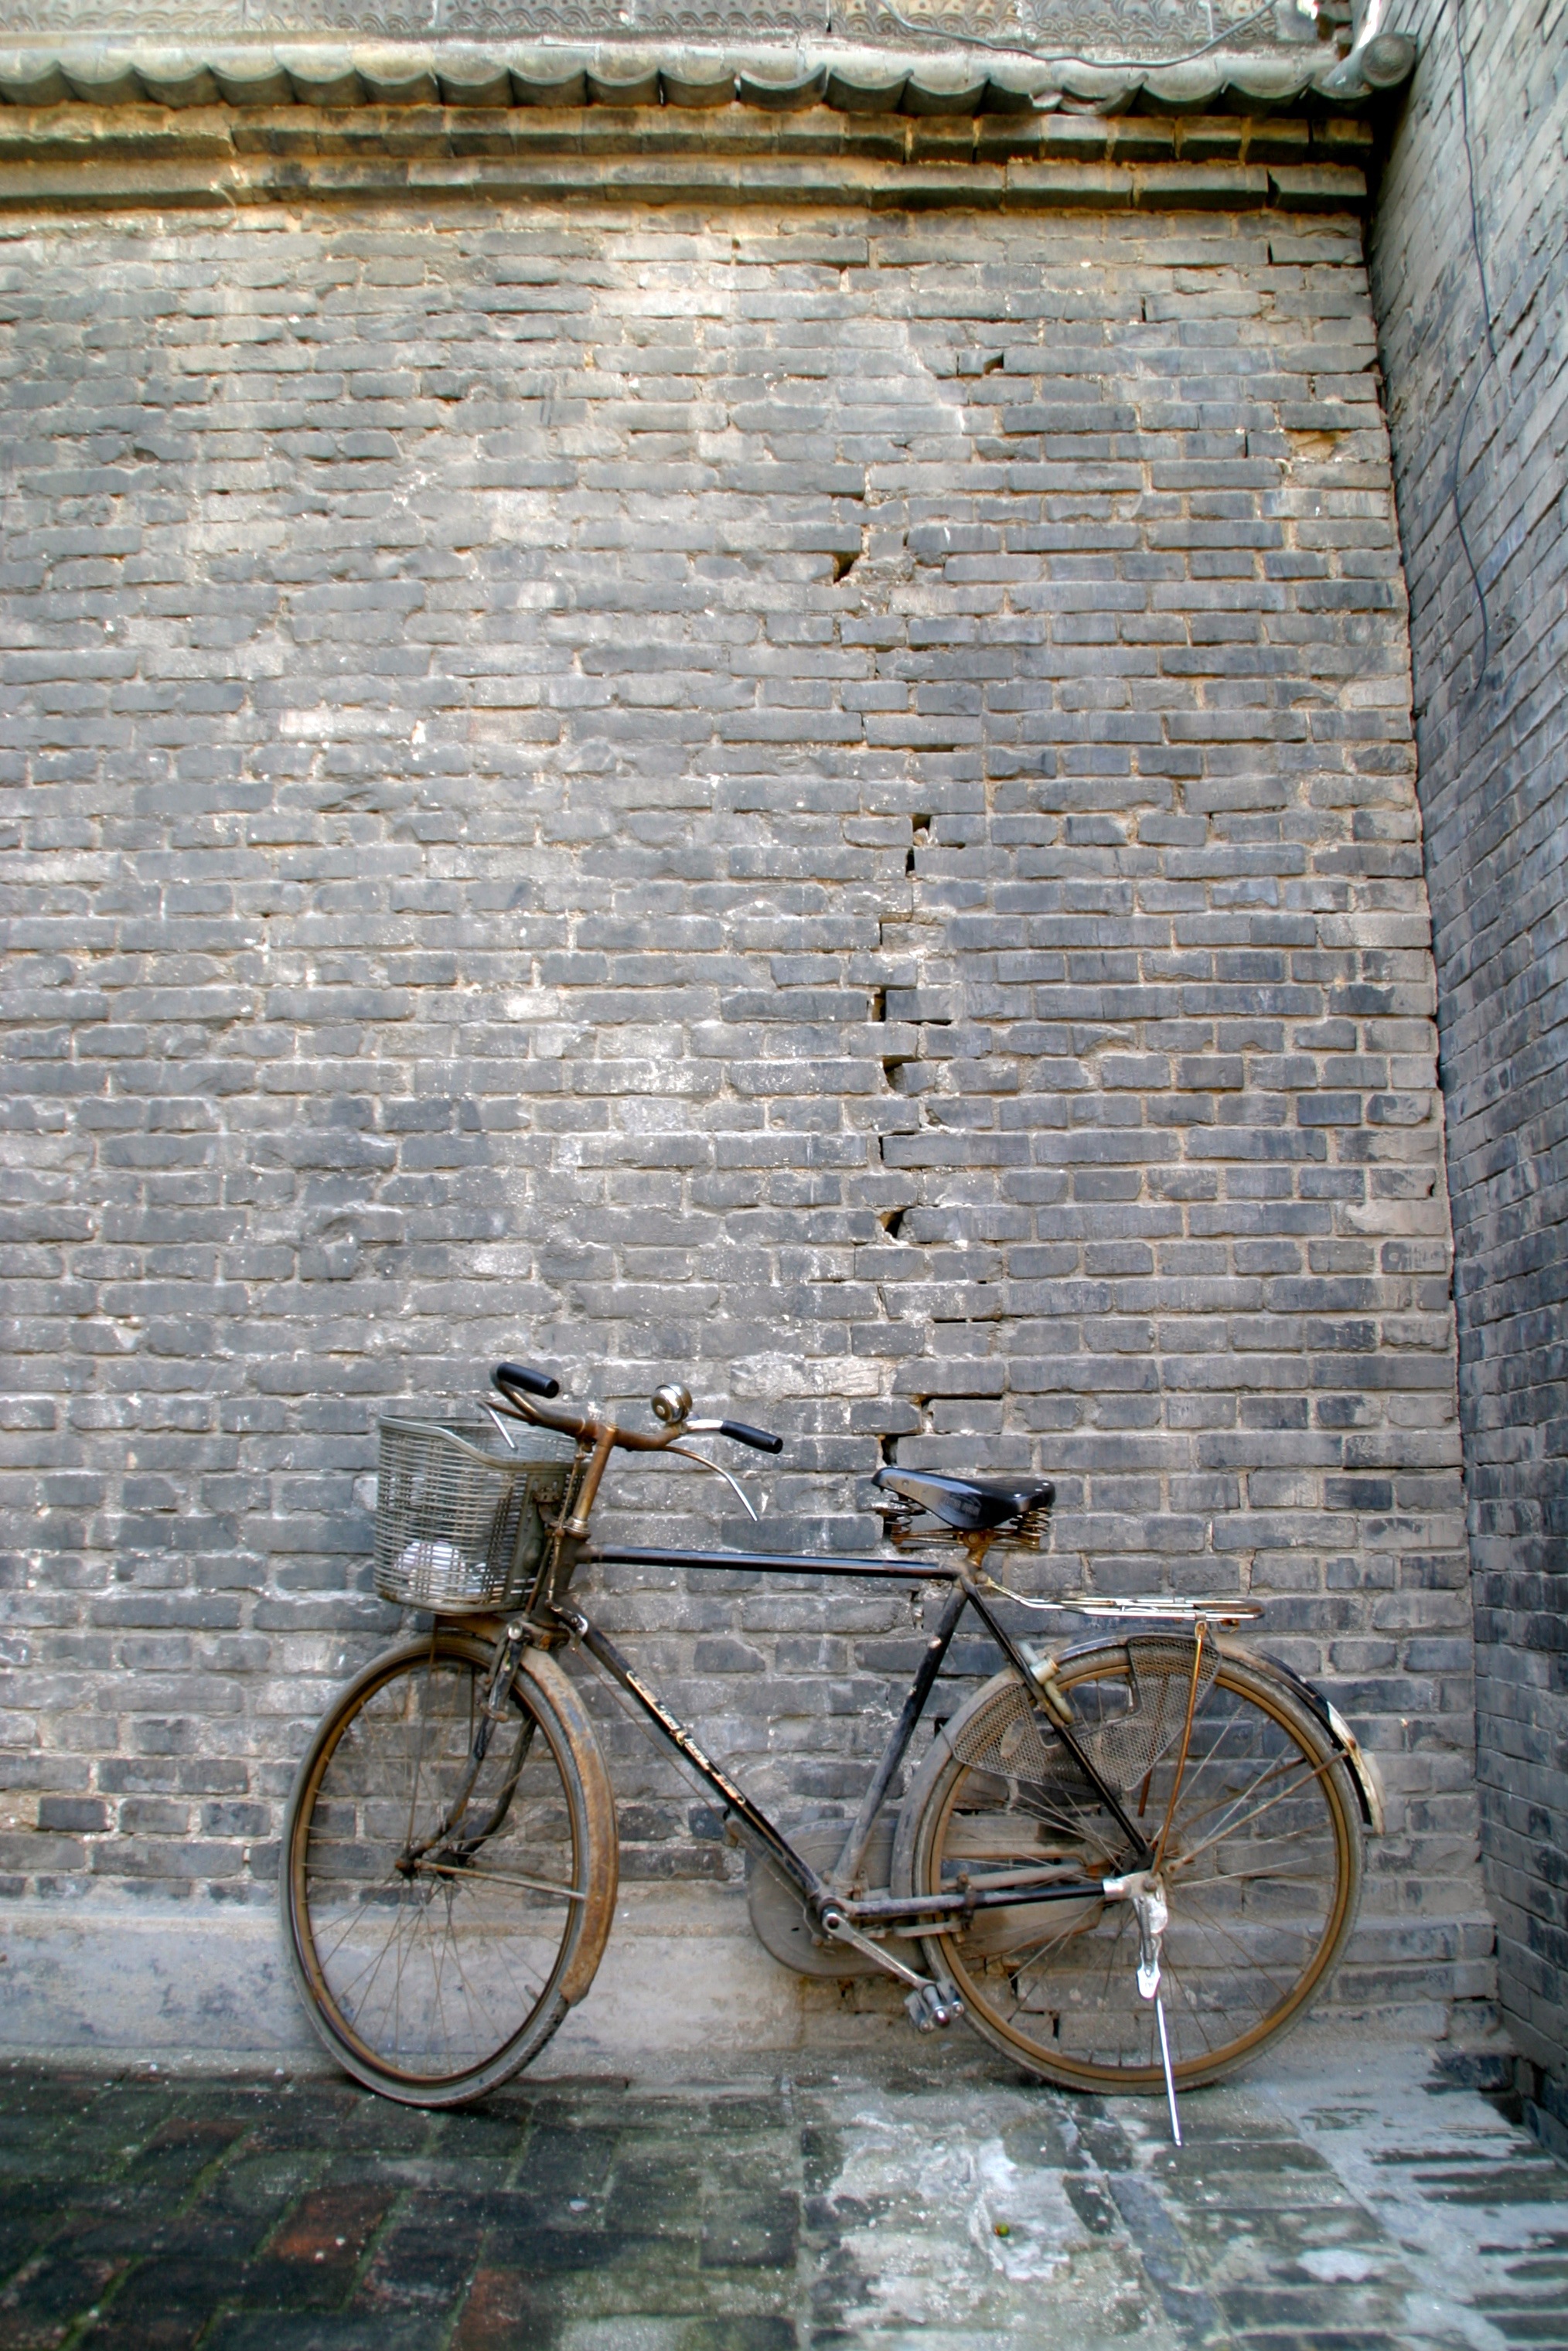
winter, street, bicycle, bike, wall, vehicle, lane, season, sports equipment, mountain bike, art, china